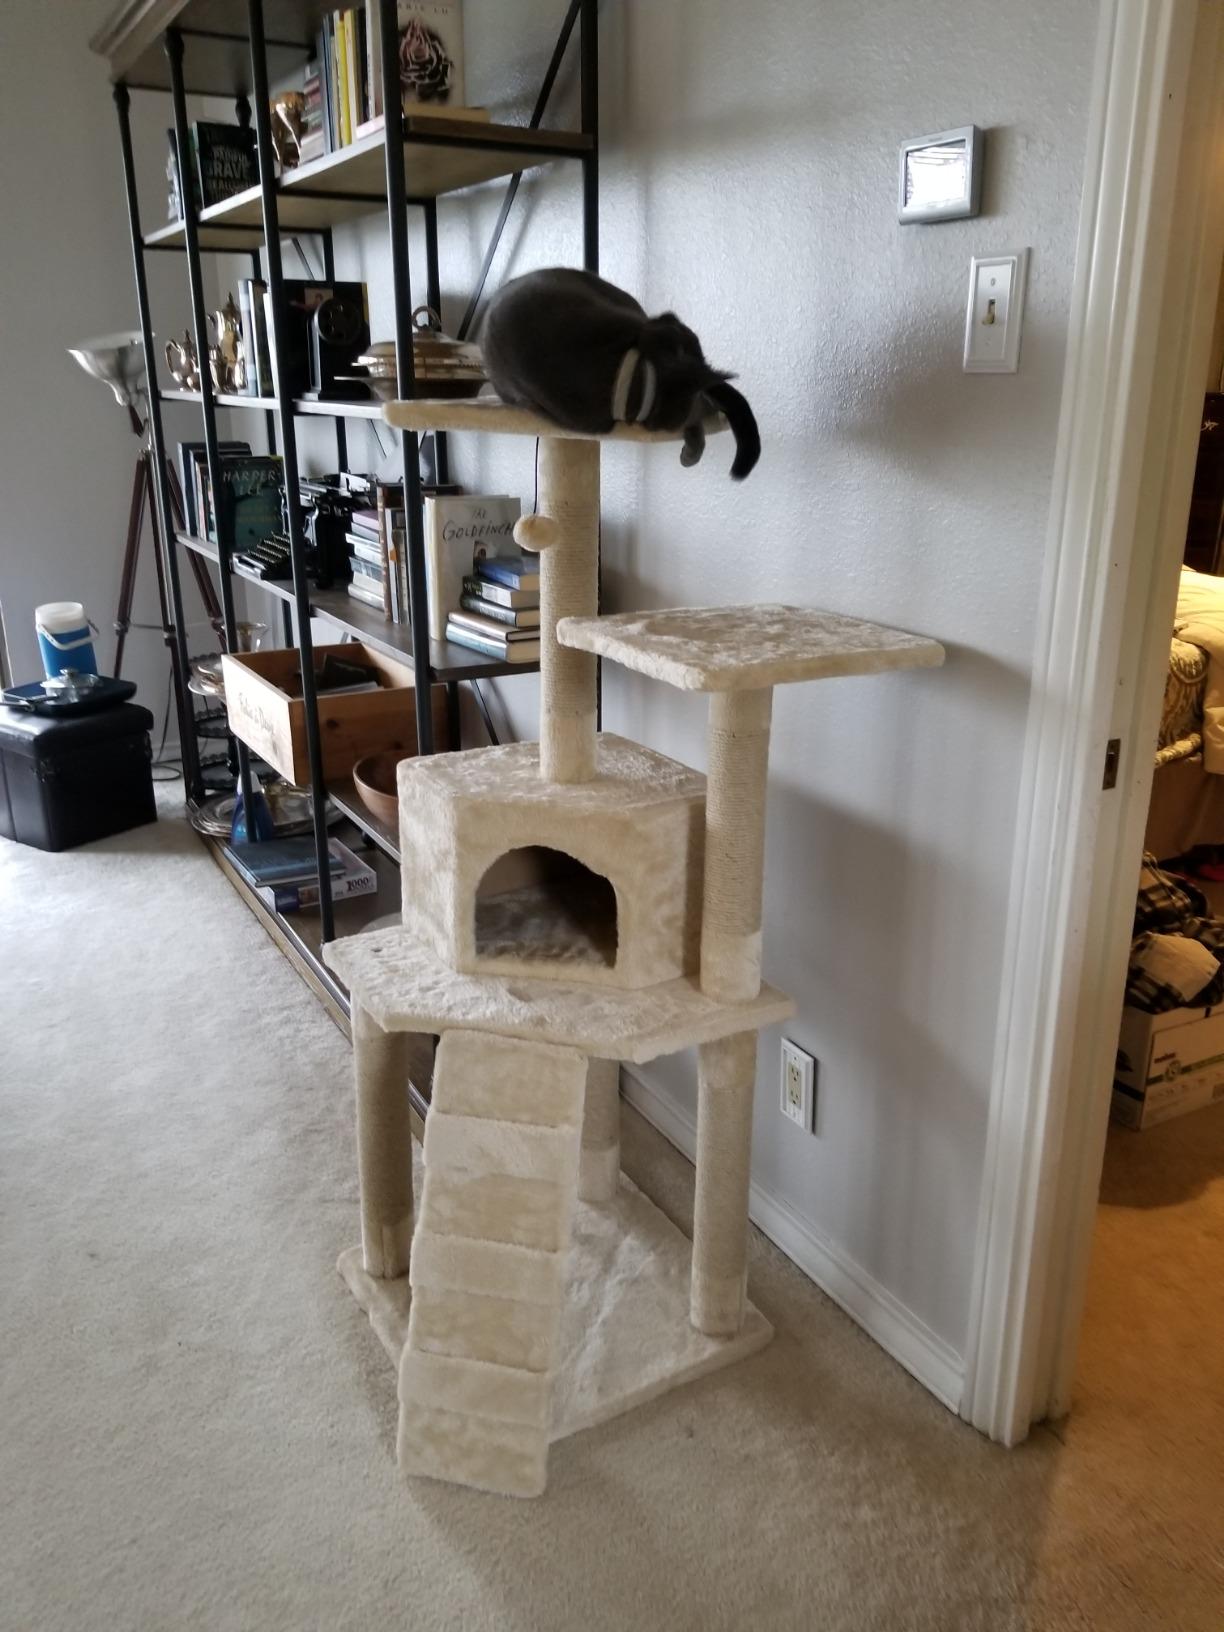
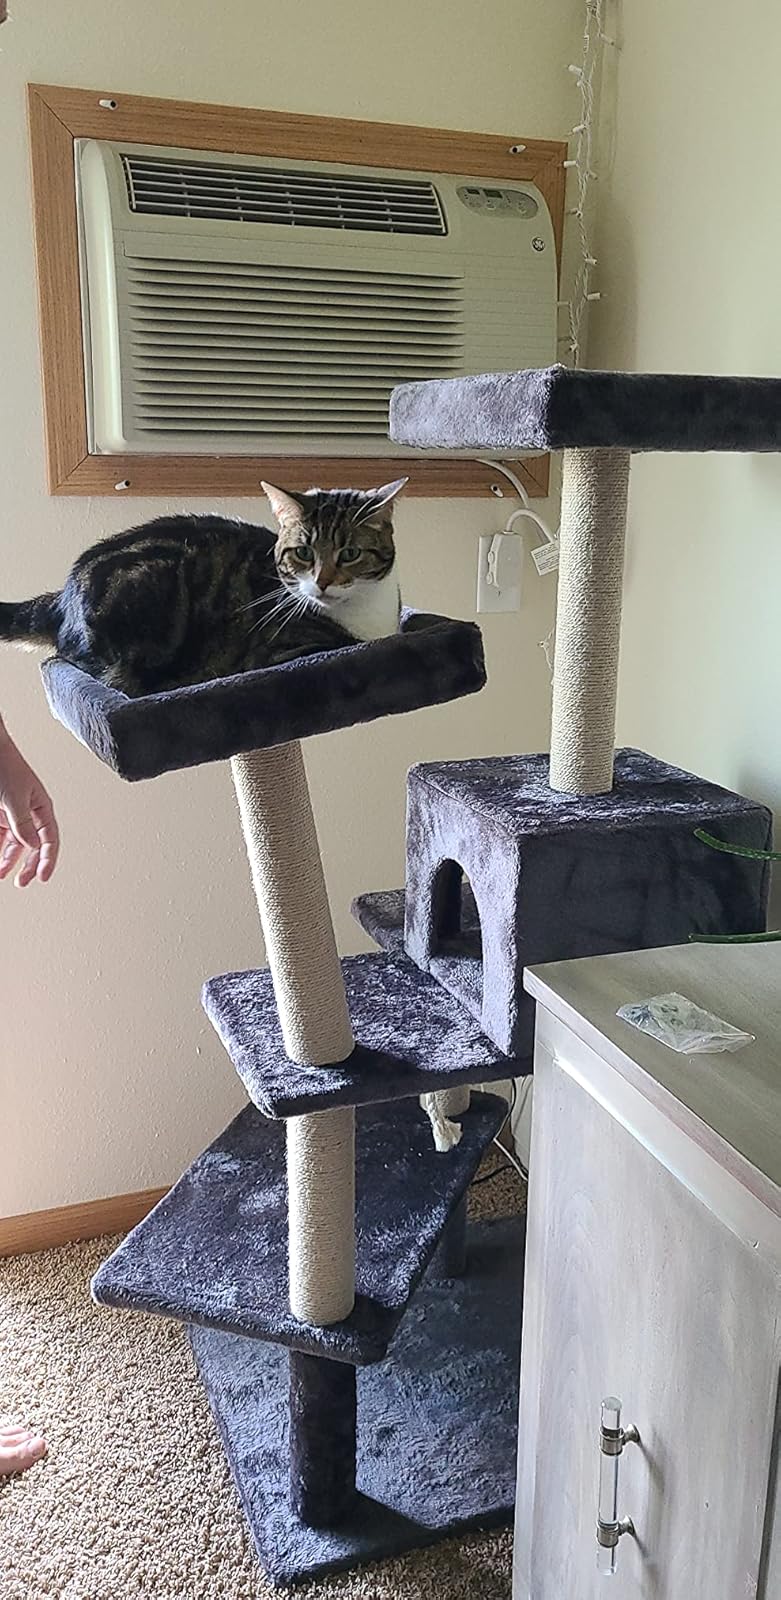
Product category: items_cat tree
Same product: no